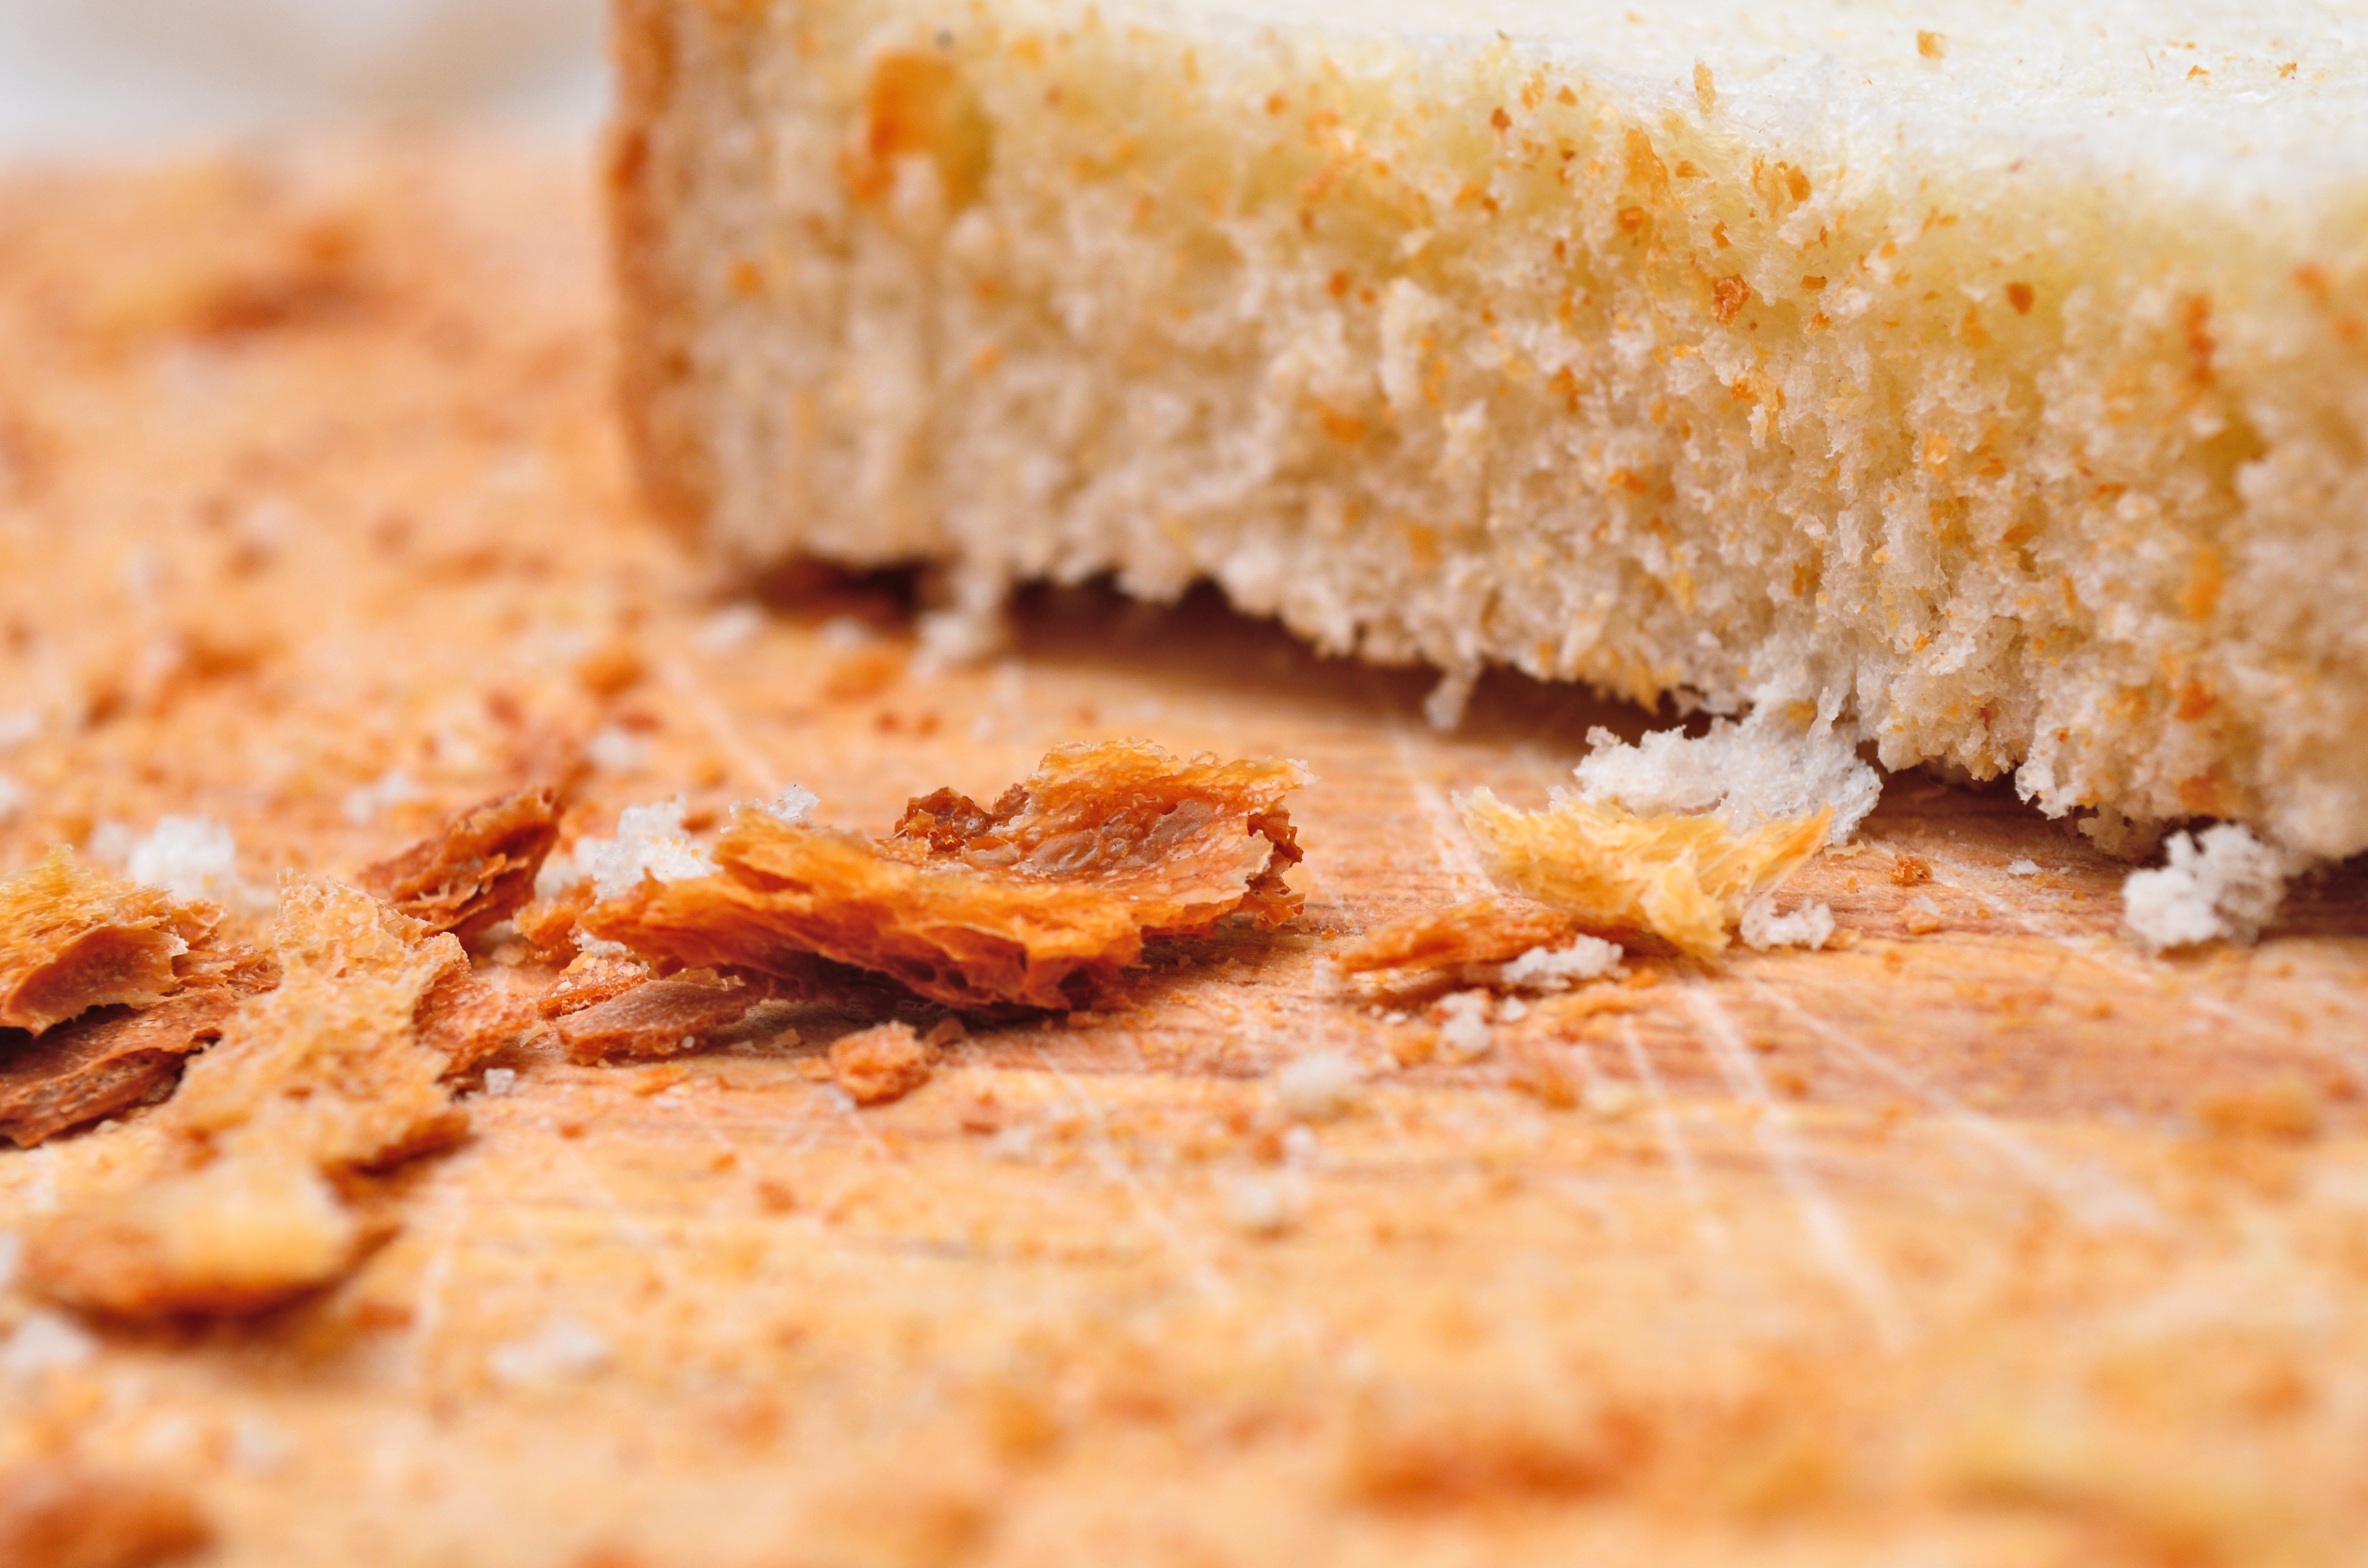
table, dish, meal, food, produce, natural, kitchen, italy, breakfast, baking, dessert, eat, lunch, cuisine, bread, chopping board, foods, cereals, tradition, oil, substantial, gastronomy, italian, baked goods, flavor, hunger, appetizer, alimentari, slice of bread, puglia, bruschetta, typical dish, farmer's bread, tidbits, pumpkin pie, grass family